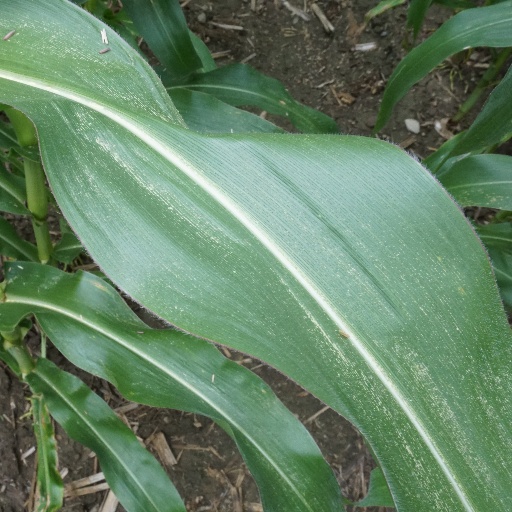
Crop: maize; corn